Cottage Hill Historic District

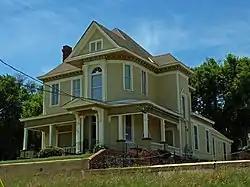
House at 143 Wilkinson Street

The Cottage Hill Historic District is a historic district in Montgomery, Alabama. It is roughly bounded by Goldthwaite, Maxwell, Holt, and Clayton streets and contains 116 contributing buildings, the majority of them in the Queen Anne style. The district was placed on the Alabama Register of Landmarks and Heritage on April 16, 1975, and the National Register of Historic Places on November 7, 1976.